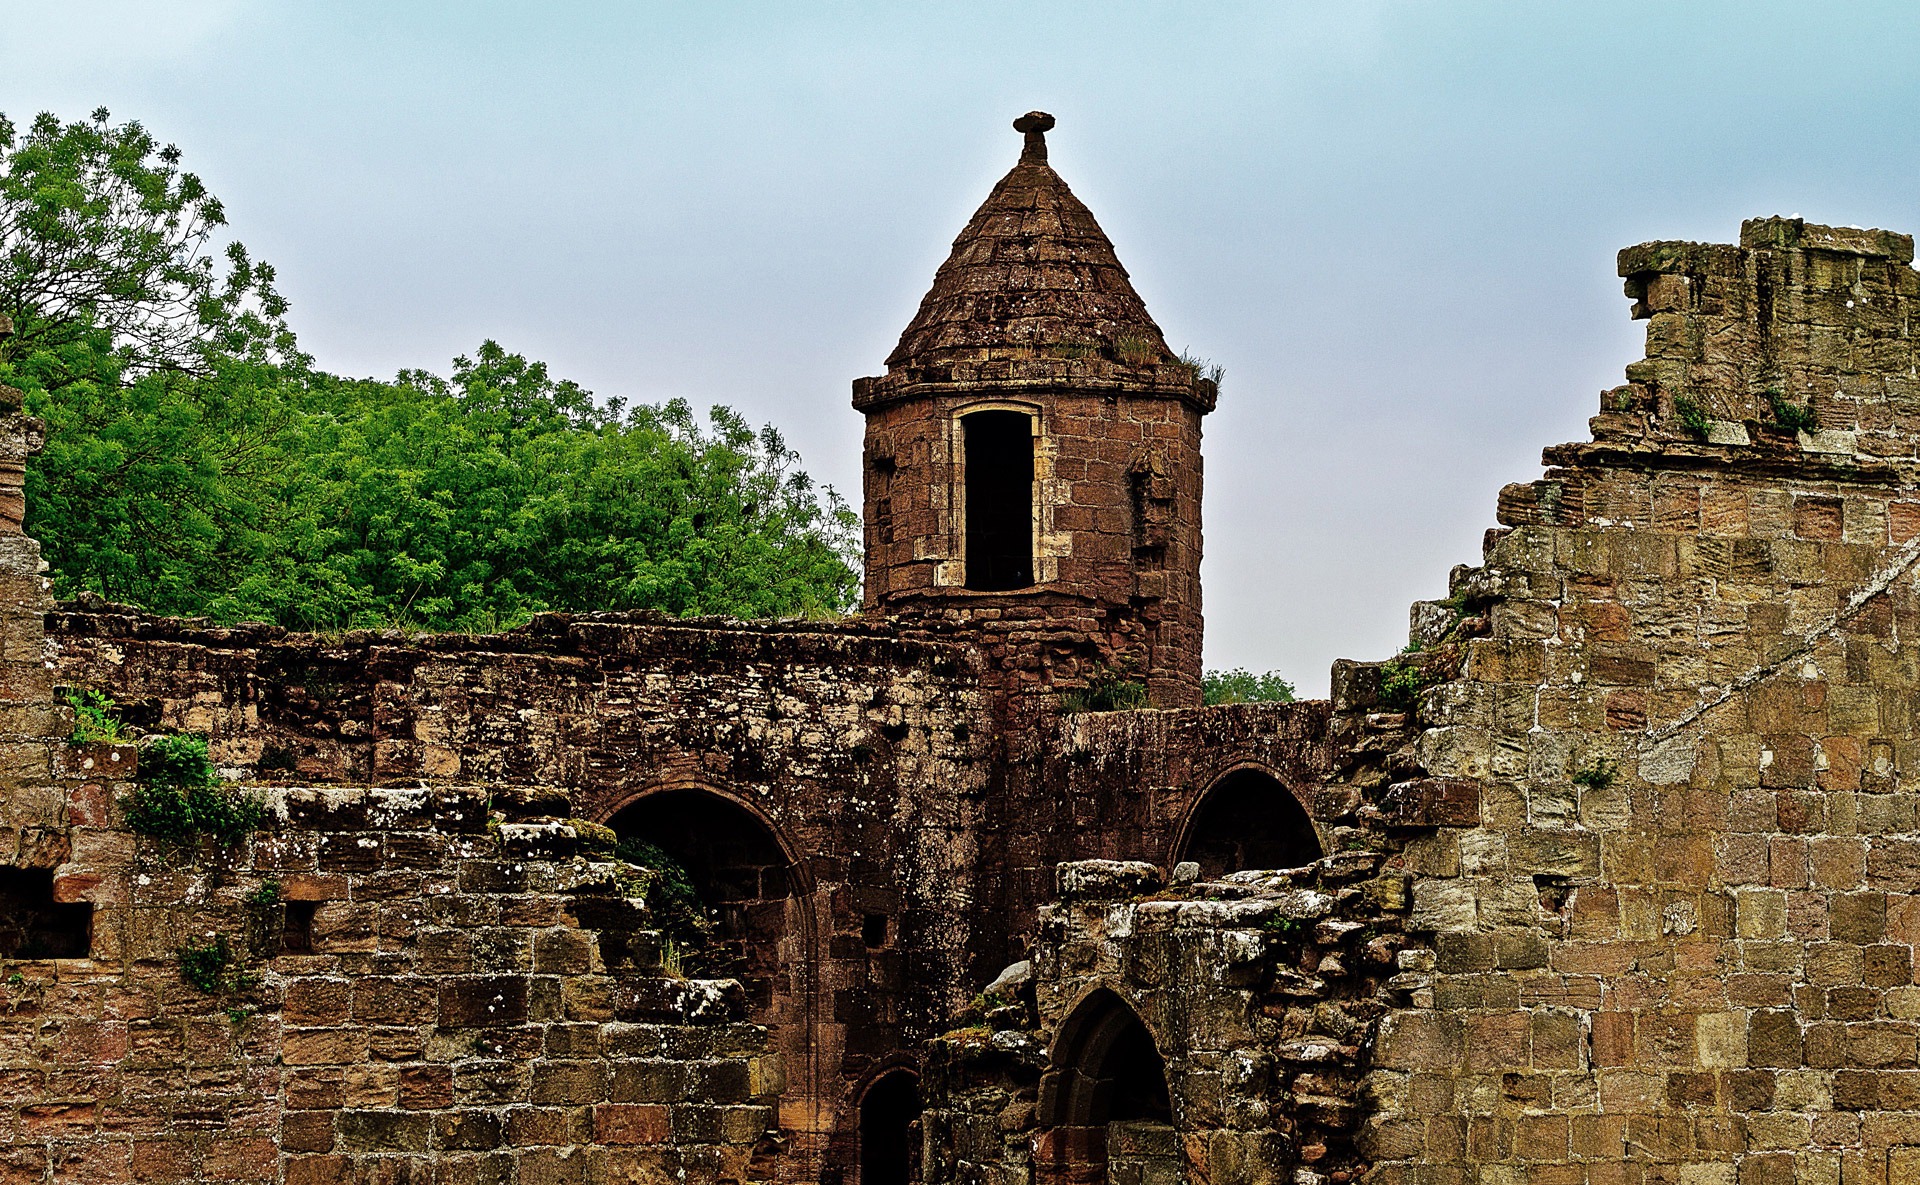
architecture, town, building, village, mystery, mystic, church, chapel, fortification, place of worship, background, temple, ruins, monastery, walls, history, legend, middle ages, archaeological site, historic site, ancient history, north yorkshire, spofforth